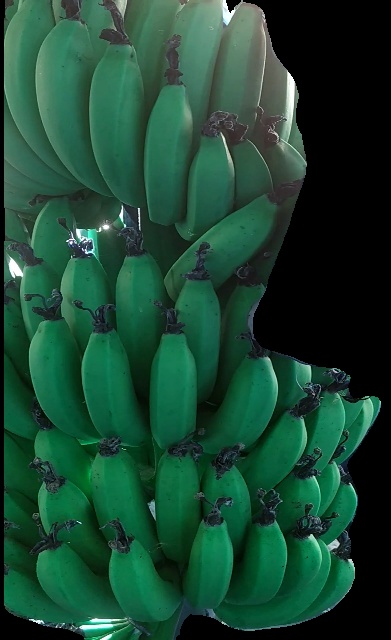
Variety: pachbale
Grade: grade1